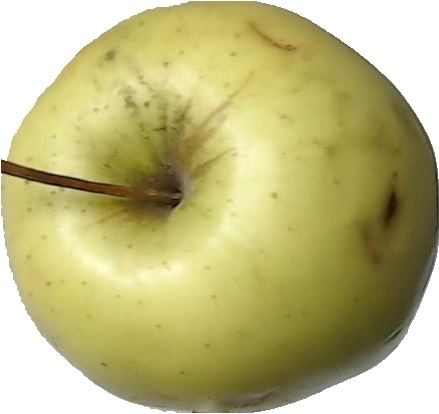
Label: apple_golden_2